Terra Studios

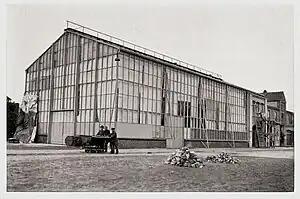
The original studios in 1913.

The Terra Studios or Marienfelde Studios were film studios located in the Berlin suburb of Marienfelde.